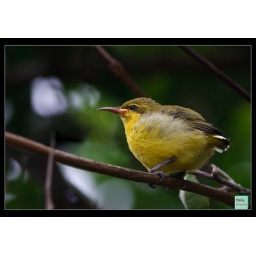
This little bird was found in the lemon tree in the backyard at Greenhill.